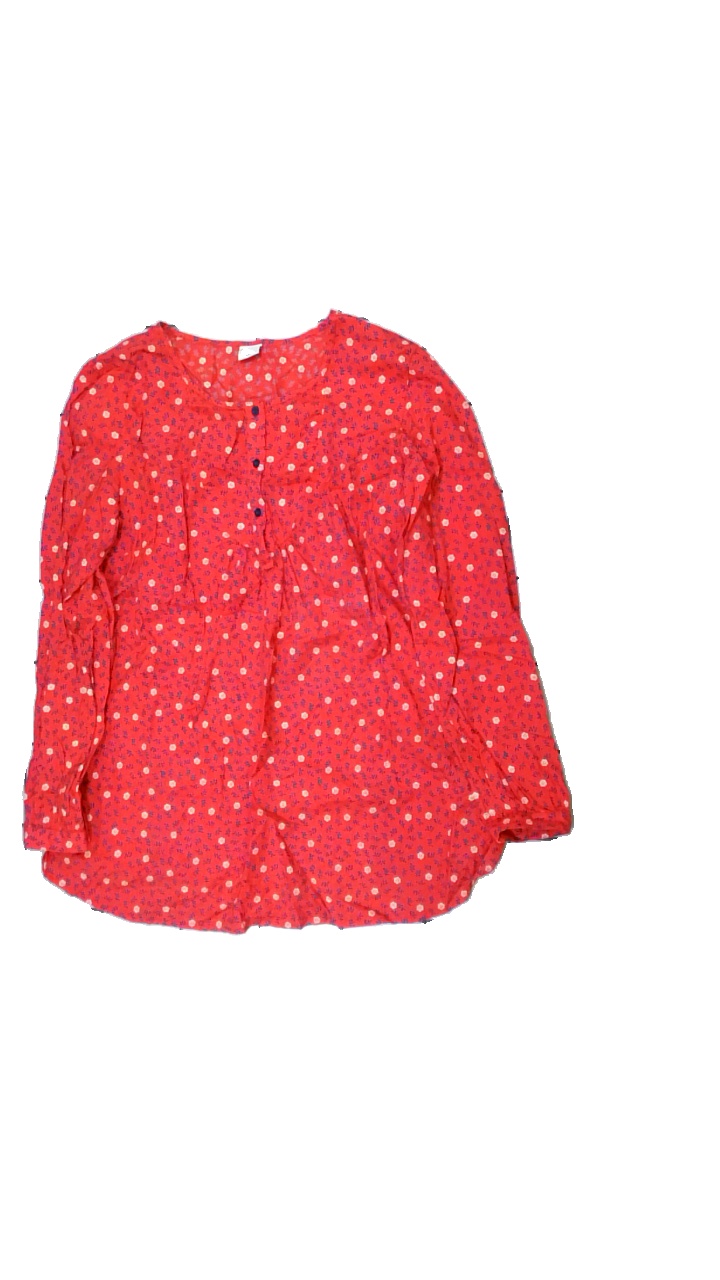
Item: Blouse (Ladies)
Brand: Polarn Och Pyret
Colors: Red, White, Blue
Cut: Regular
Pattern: Floral print
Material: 100% cott
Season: All
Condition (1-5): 4
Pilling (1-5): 4
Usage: Reuse
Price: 50-100